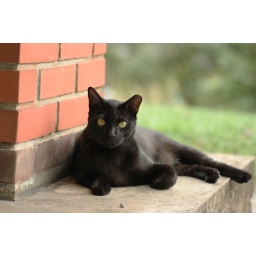
black cat in the small park in AMK